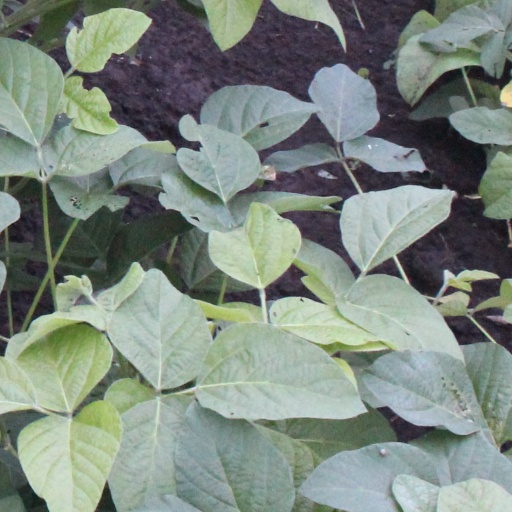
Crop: soybean